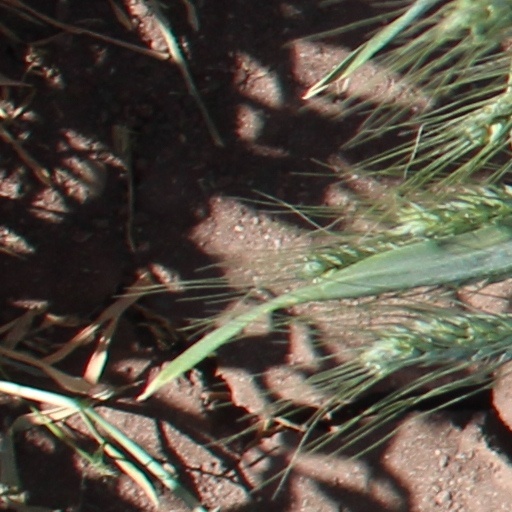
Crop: wheat